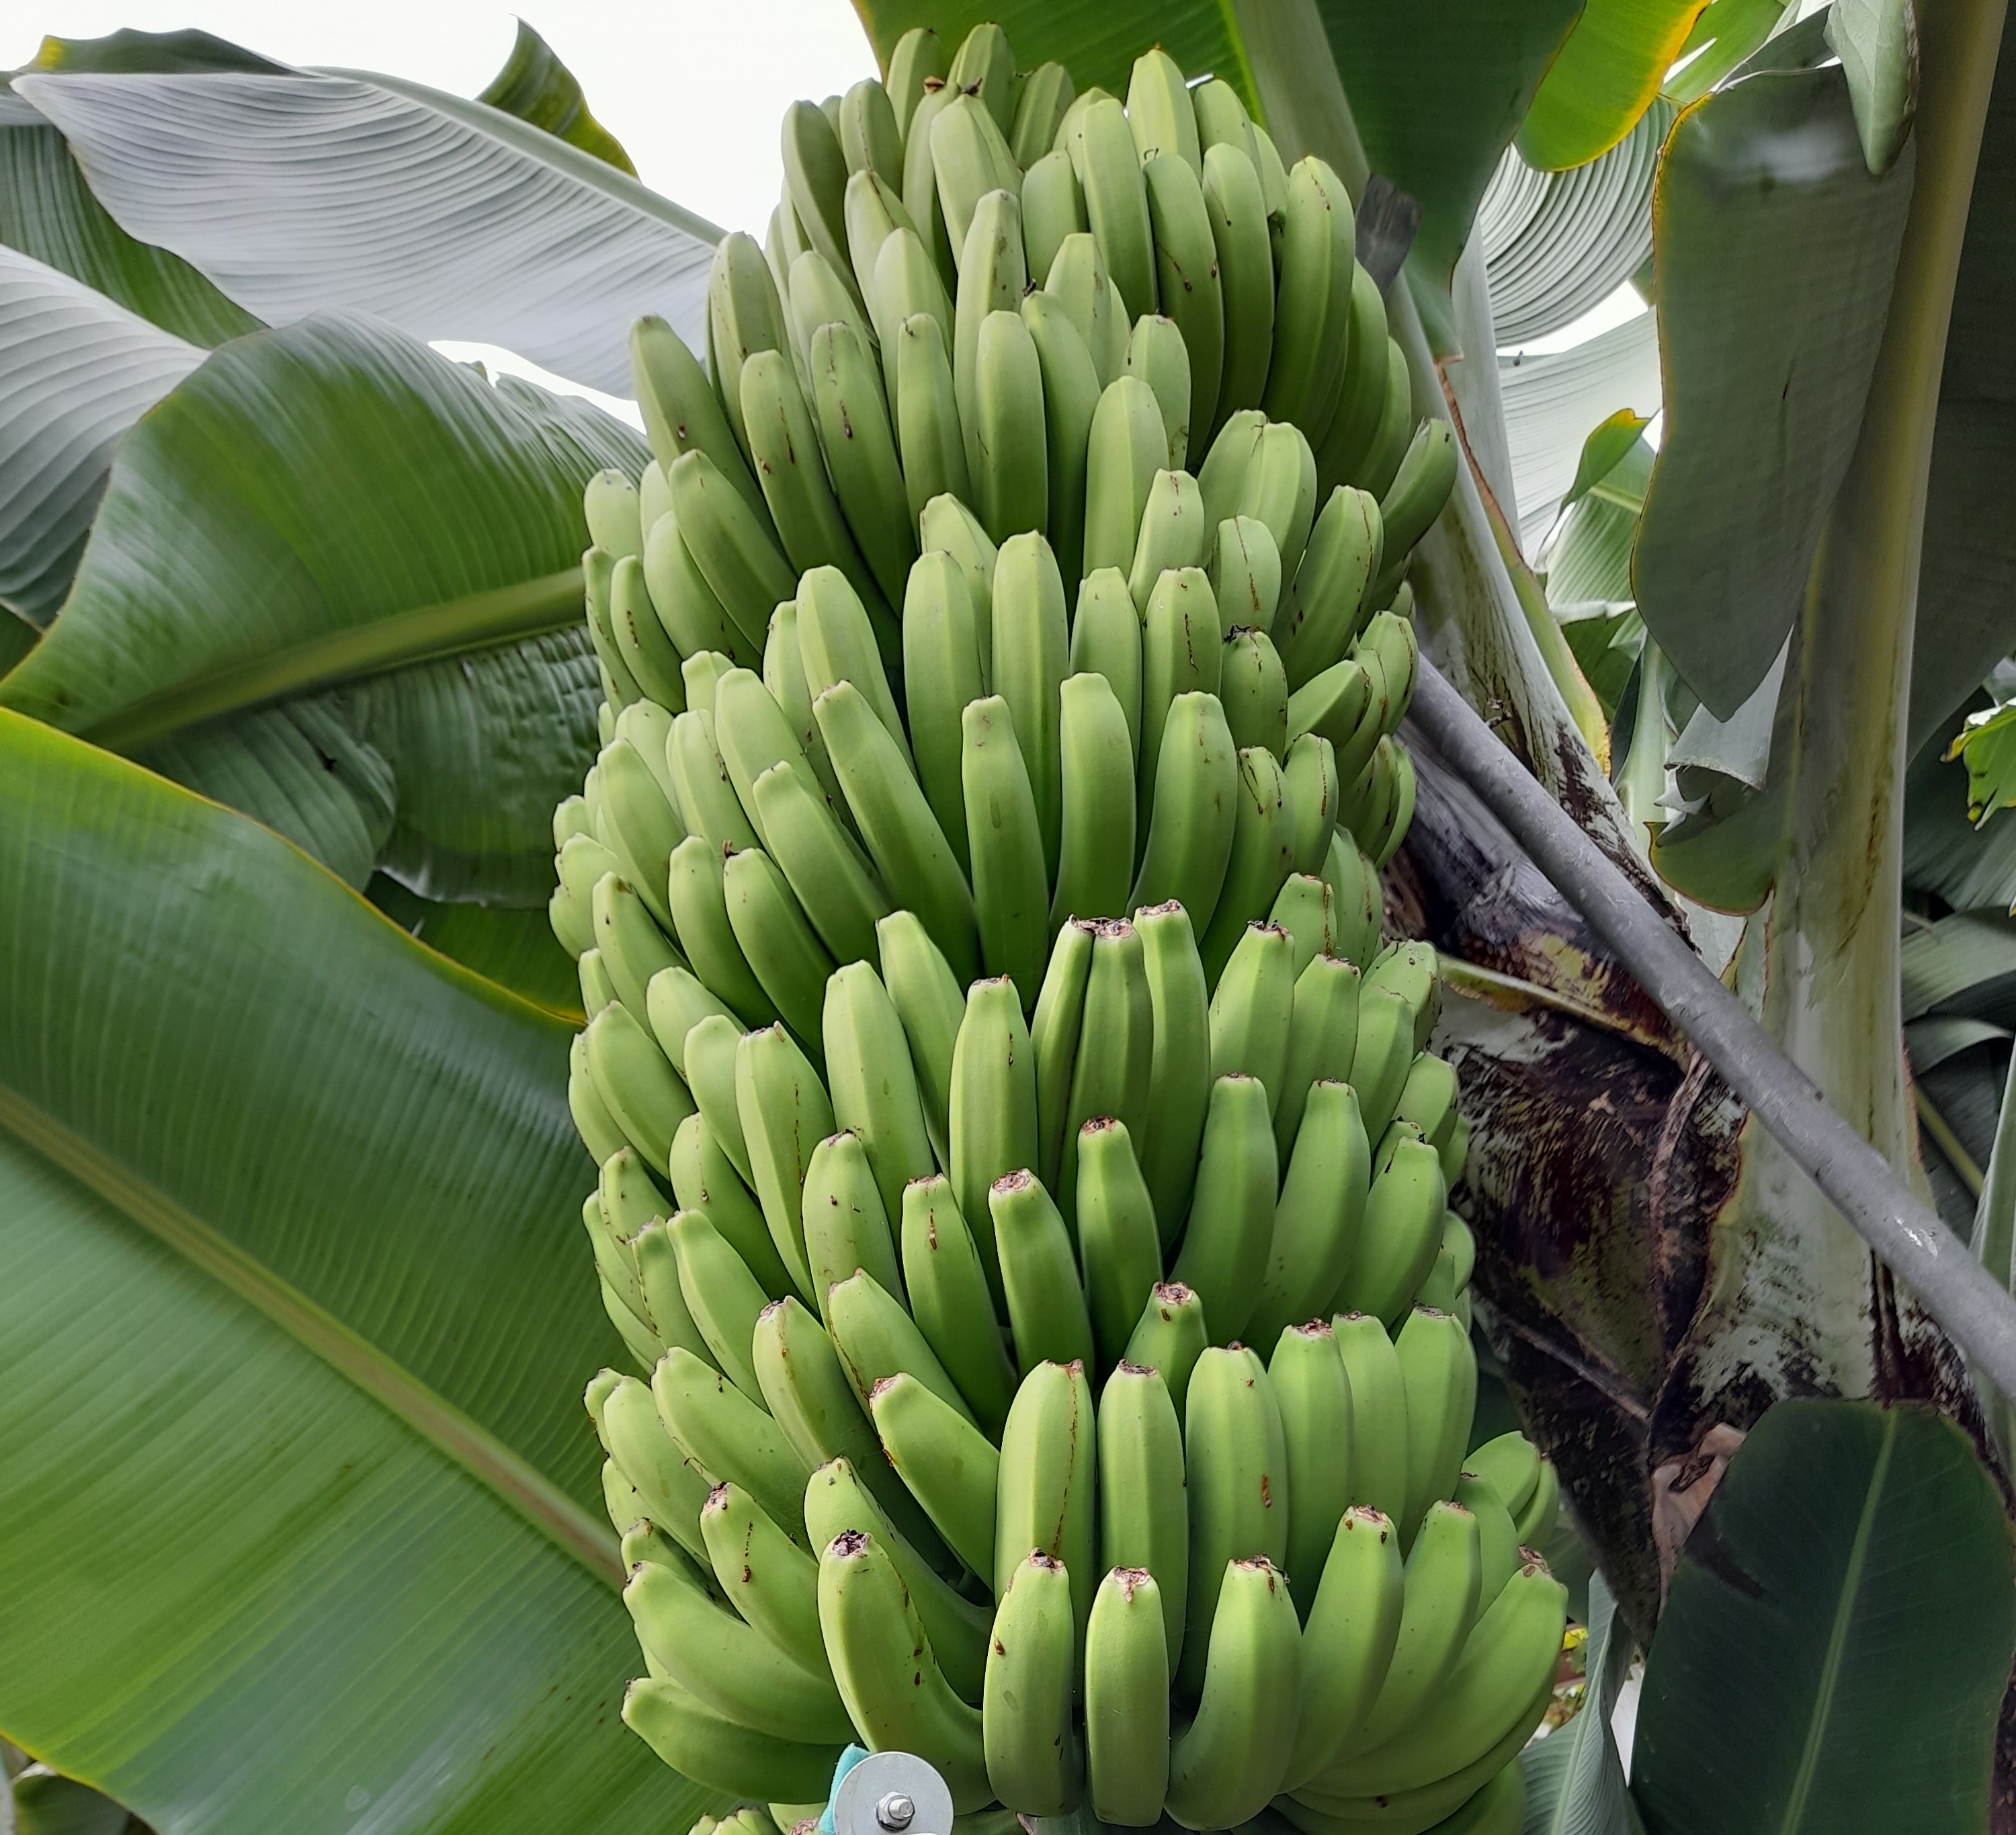
Label: Keep